Aldabra giant tortoise

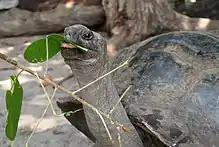
A giant tortoise browsing leaves

Primarily herbivores, Aldabra giant tortoises eat grasses, leaves, woody plant stems, and fruit. They occasionally indulge in small invertebrates and carrion, even eating the bodies of other dead tortoises. In captivity, Aldabra giant tortoises are known to consume fruits such as apples and bananas, as well as compressed vegetable pellets. In 2020, a female Aldabra giant tortoise on Fregate Island was observed hunting and eating a juvenile lesser noddy, indicating that the species was in the process of learning to catch birds.